Republic of Korea Marine Corps

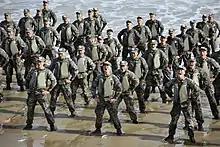
Marine Recon Trainees during Recon School (BRC)

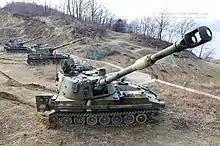
K-55 self-propelled howitzers of the ROKMC

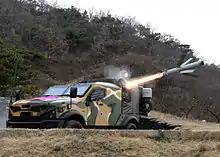
ROKMC Plasan Sand Cat fires a Spike NLOS in 2014

In the South Korean armed forces, ranks fall into one of four categories: commissioned officer, warrant officer, non-commissioned officer, and junior enlisted, in decreasing order of authority.